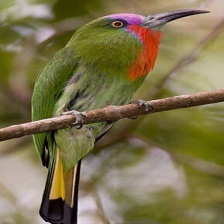
Species: RED BEARDED BEE EATER
Scientific name: NYCTYORNIS AMICTUS
ImageNet parent category: bee_eater